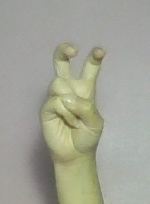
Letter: toot